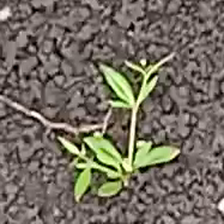
Weed species: Graceful_Sandmart_(Euphorbia hypericifolia)